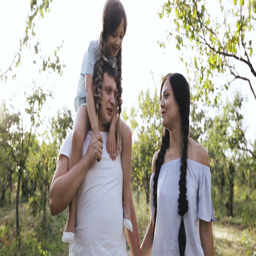
happy family walking through the forest